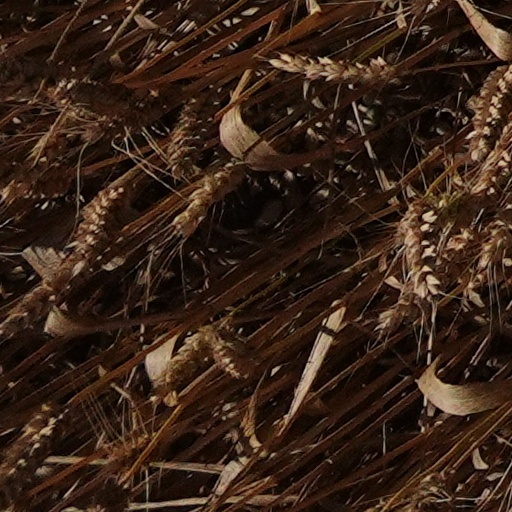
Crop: wheat